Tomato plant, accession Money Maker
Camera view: horizontal (90 deg, fisheye); turntable rotation: 330 degrees
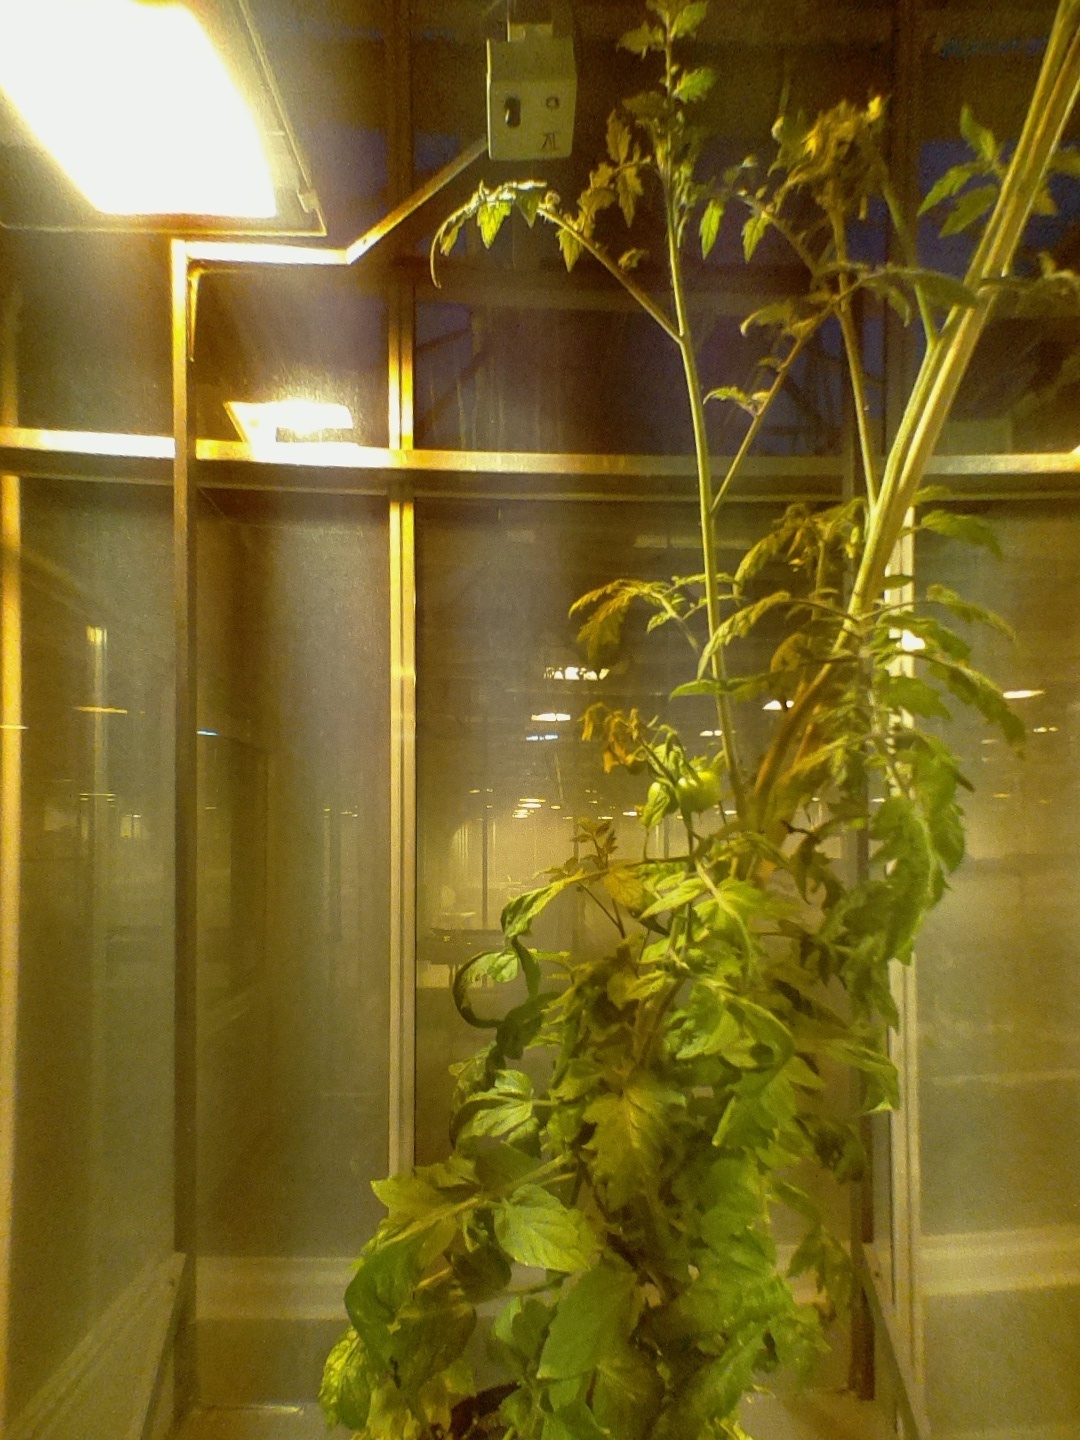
BBCH growth stage 73: 30%-40% of final fruit size